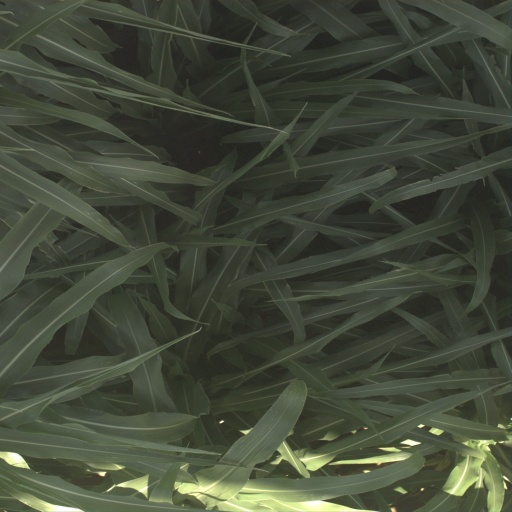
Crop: sorghum